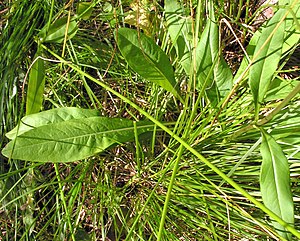
Djævelsbid / Galleri
Blade.
Djævelsbid er en 25-60 cm høj urt, der i Danmark vokser eksempelvis på enge og overdrev. Arten er velegnet i haver og er en gammel lægeplante, som har været kendt siden det 4. århundrede. Planten tjener som føde for larver af sommerfuglearten hedepletvinge